Catholic resistance to Nazi Germany

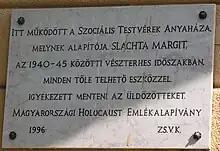
Memorial to Margit Slachta of the Sisters of Social Service

Also involved in the German Resistance was Christian workers' movement activist and Centre Party politician Otto Müller. Müller was among those who argued for a firm line from the German bishops against legal violations of the Nazis. In contact with the German military opposition before the outbreak of war, he later allowed individual opposition figures the use of the Ketteler-Haus in Cologne for their discussions and was involved with Catholic politicians and July Plotters Jakob Kaiser, Nikolaus Groß and Bernhard Letterhaus in planning a post Nazi-Germany. After the failure of the July Plot, the Gestapo arrested Müller, who was imprisoned in the Berlin Police Hospital, where he died.